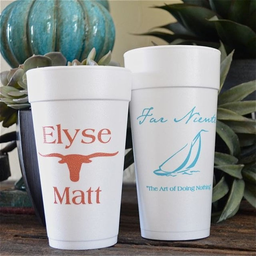
Label: paper